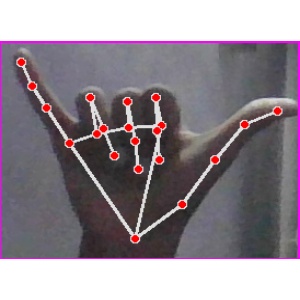
अक्षर: य